Abia State

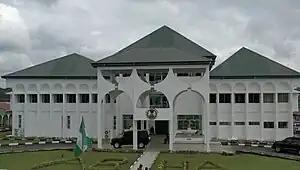
Abia State House of Assembly, Nigeria

Abia State occupies about 4902 square kilometres. It is bounded on the north and northeast by the states of Enugu for about 25 km, and Ebonyi for 70 km (43 miles), Cross River State for about 52 km (partly across Cross River) and Akwa Ibom State for 151 km (94 miles) to the east and southeast respectively, Rivers State to the south and west for 87 km (54 miles), Imo State and Anambra to the west for to the west in the vicinity of the Imo River) for about 18 km and about 104 km respectively. The southernmost part of the State lies within the Niger Delta Swamp Forests, while the rest of the state, lies within the Cross–Niger transition forests. The southern portion gets heavy rainfall of about per year and it is intense between the months of April through October. The most important rivers in Abia State are the Imo and Aba Rivers which flow into the Atlantic Ocean through Akwa Ibom State.